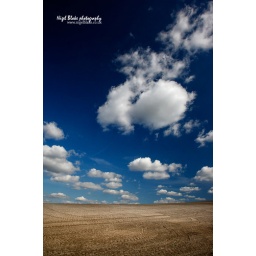
Cumulus cloud and blue sky above arable field _26K6932